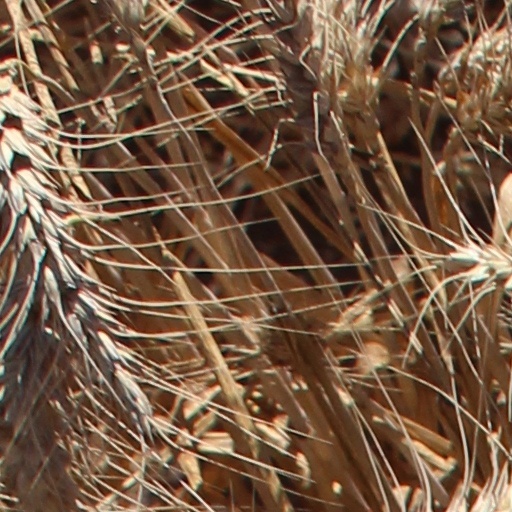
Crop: wheat